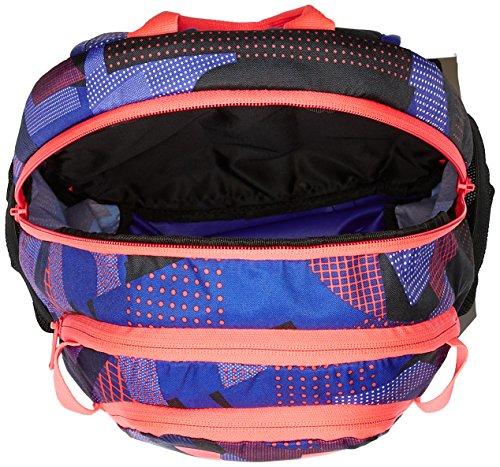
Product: Under Armour Medium Fry Backpack
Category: Clothing, Shoes & Jewelry | Luggage & Travel Gear | Backpacks | Kids' Backpacks
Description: Soft, fleece lined valuables pocket.
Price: $35.00